MV Heng Tong 77

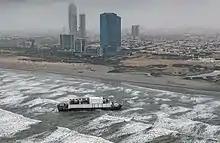
MV "Heng Tong 77" stuck at Karachi Beach

On 29 July 2021, the defueling of the ship was completed, resulting in removal of 118 tonnes of bunker fuel.